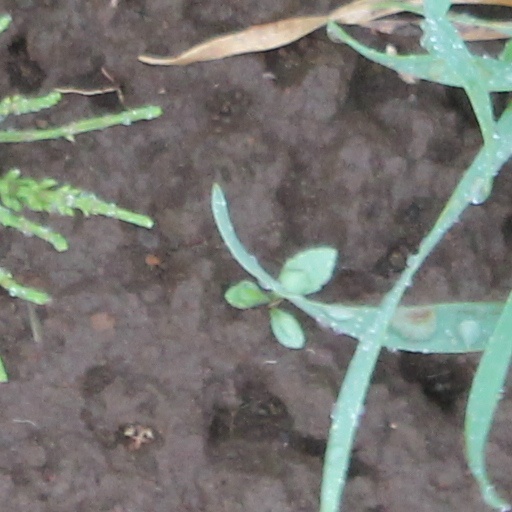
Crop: wheat